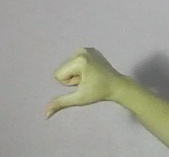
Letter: waw